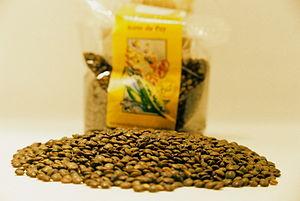
Lentille verte du Puy Svenska: Puylinser
Loudes est une commune française située dans le département de la Haute-Loire en région Auvergne-Rhône-Alpes.
La lentille verte du Puy est une spécialité de lentille cultivée du Puy-en-Velay. Elle bénéficie d'une AOC depuis 1996, et d'une AOP depuis 2008.